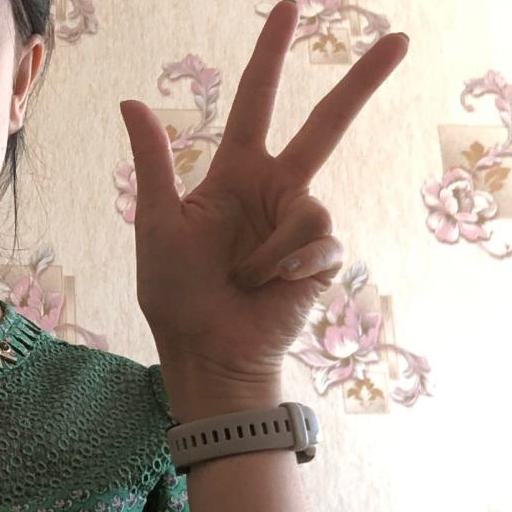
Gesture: three2